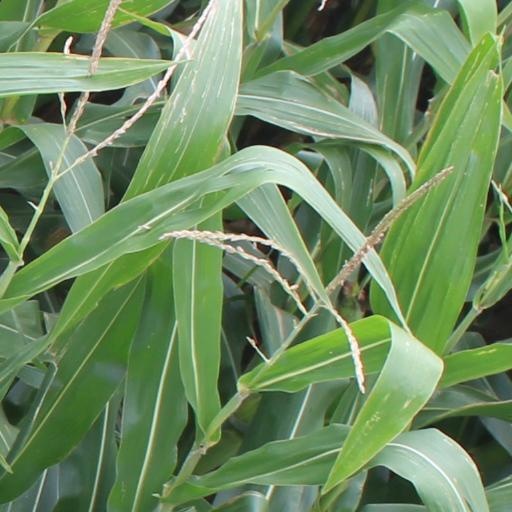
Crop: maize; corn